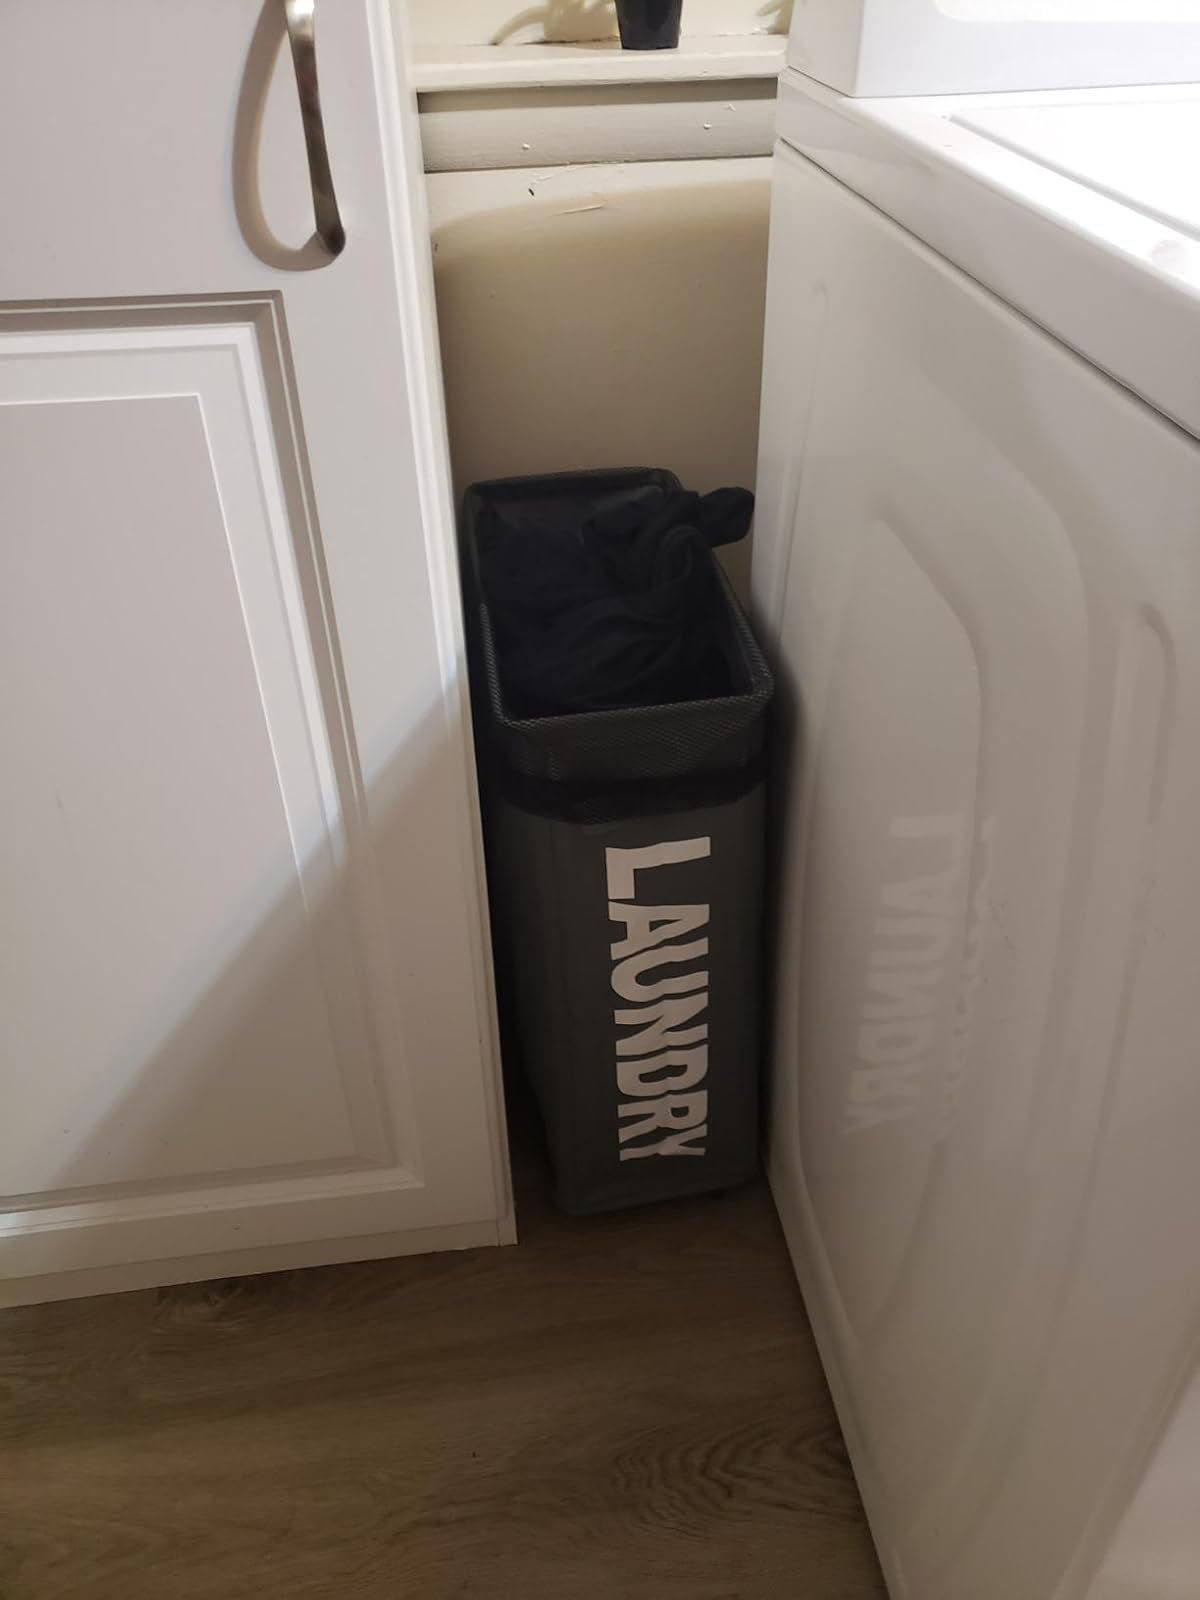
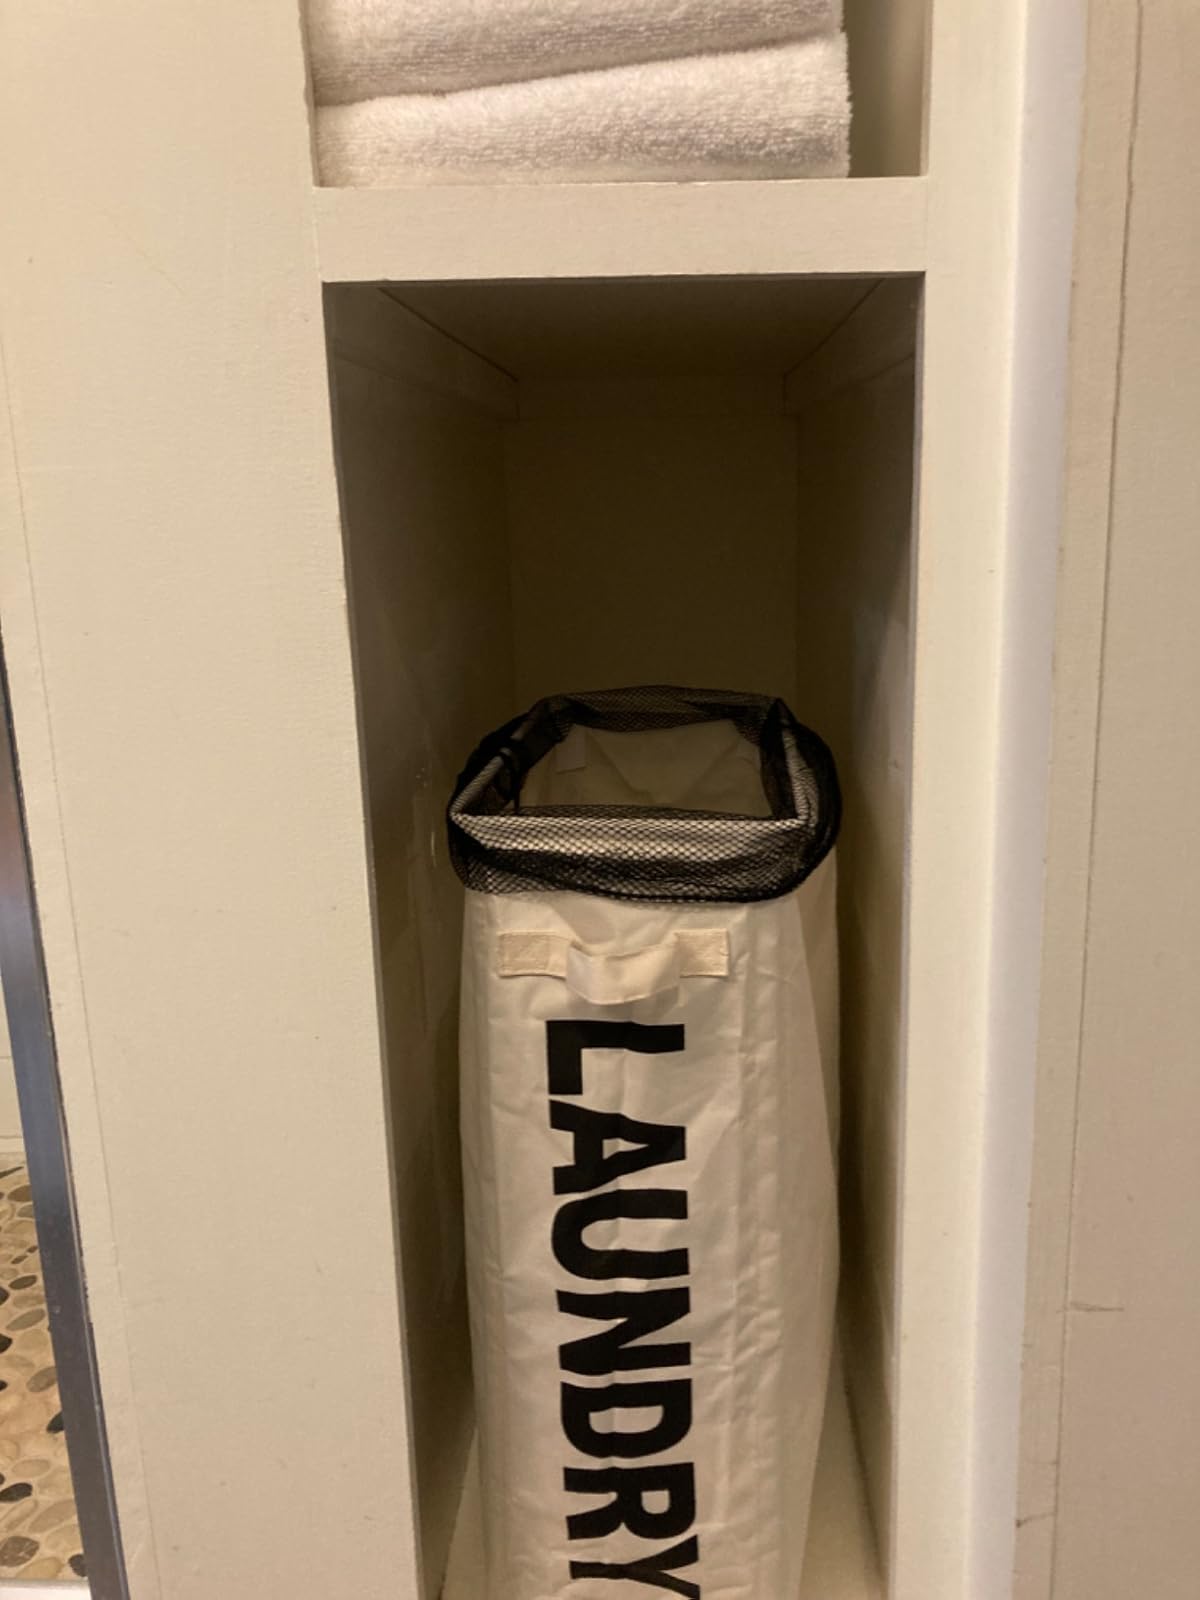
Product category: items_hamper
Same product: no